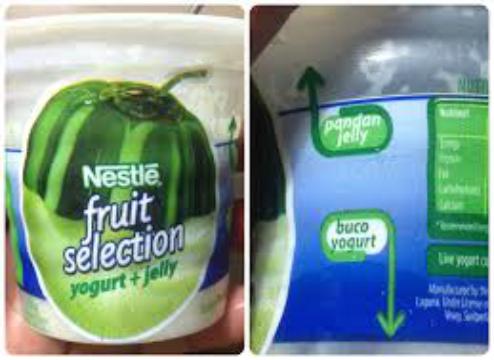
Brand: Fruit Selection Yogurt
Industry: Food